Deidesheim

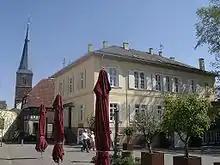
Ketschauer Hof

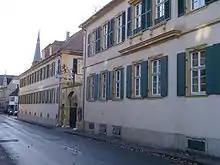
Buhlsches Gutshaus

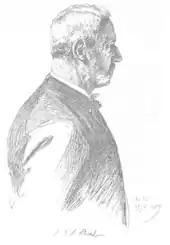

The hotel "Deidesheimer Hof" with its “Nobelrestaurant "Schwarzer Hahn"”, once run by leading-edge cook Manfred Schwarz, is known above all for former Federal Chancellor Helmut Kohl’s visits, on which he often brought along state guests to entertain. Margaret Thatcher, Mikhail Gorbachev and Boris Yeltsin, among others, thus all got to know the traditional Palatine dish Saumagen (“sow’s stomach”). The "Deidesheimer Hof" became the second five-star hotel in Rhineland-Palatinate in 2001 since the classification was introduced in 1996.